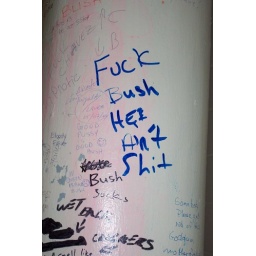
some times the bathroom wall says it all.... taken in a Wendy's bathroom in New York city in Aug 04....